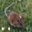
Label: mouse